Santiago Albarracín

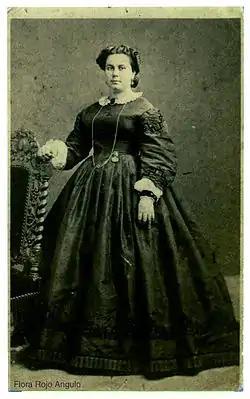
Flora Rojo y Angulo, esposa del coronel Santiago Albarracín.

Albarracín was ordered by Paz to Córdoba Province, where he fought on the Unitarian side in the